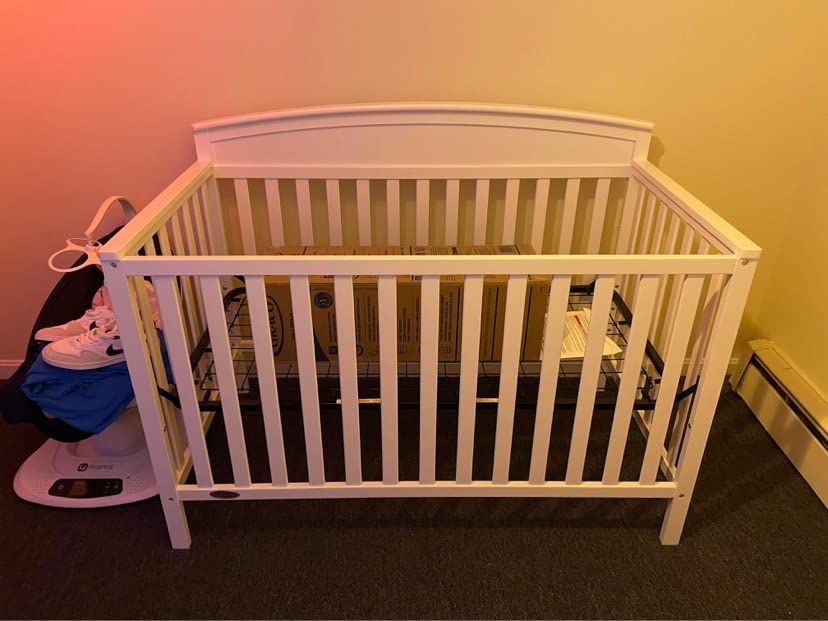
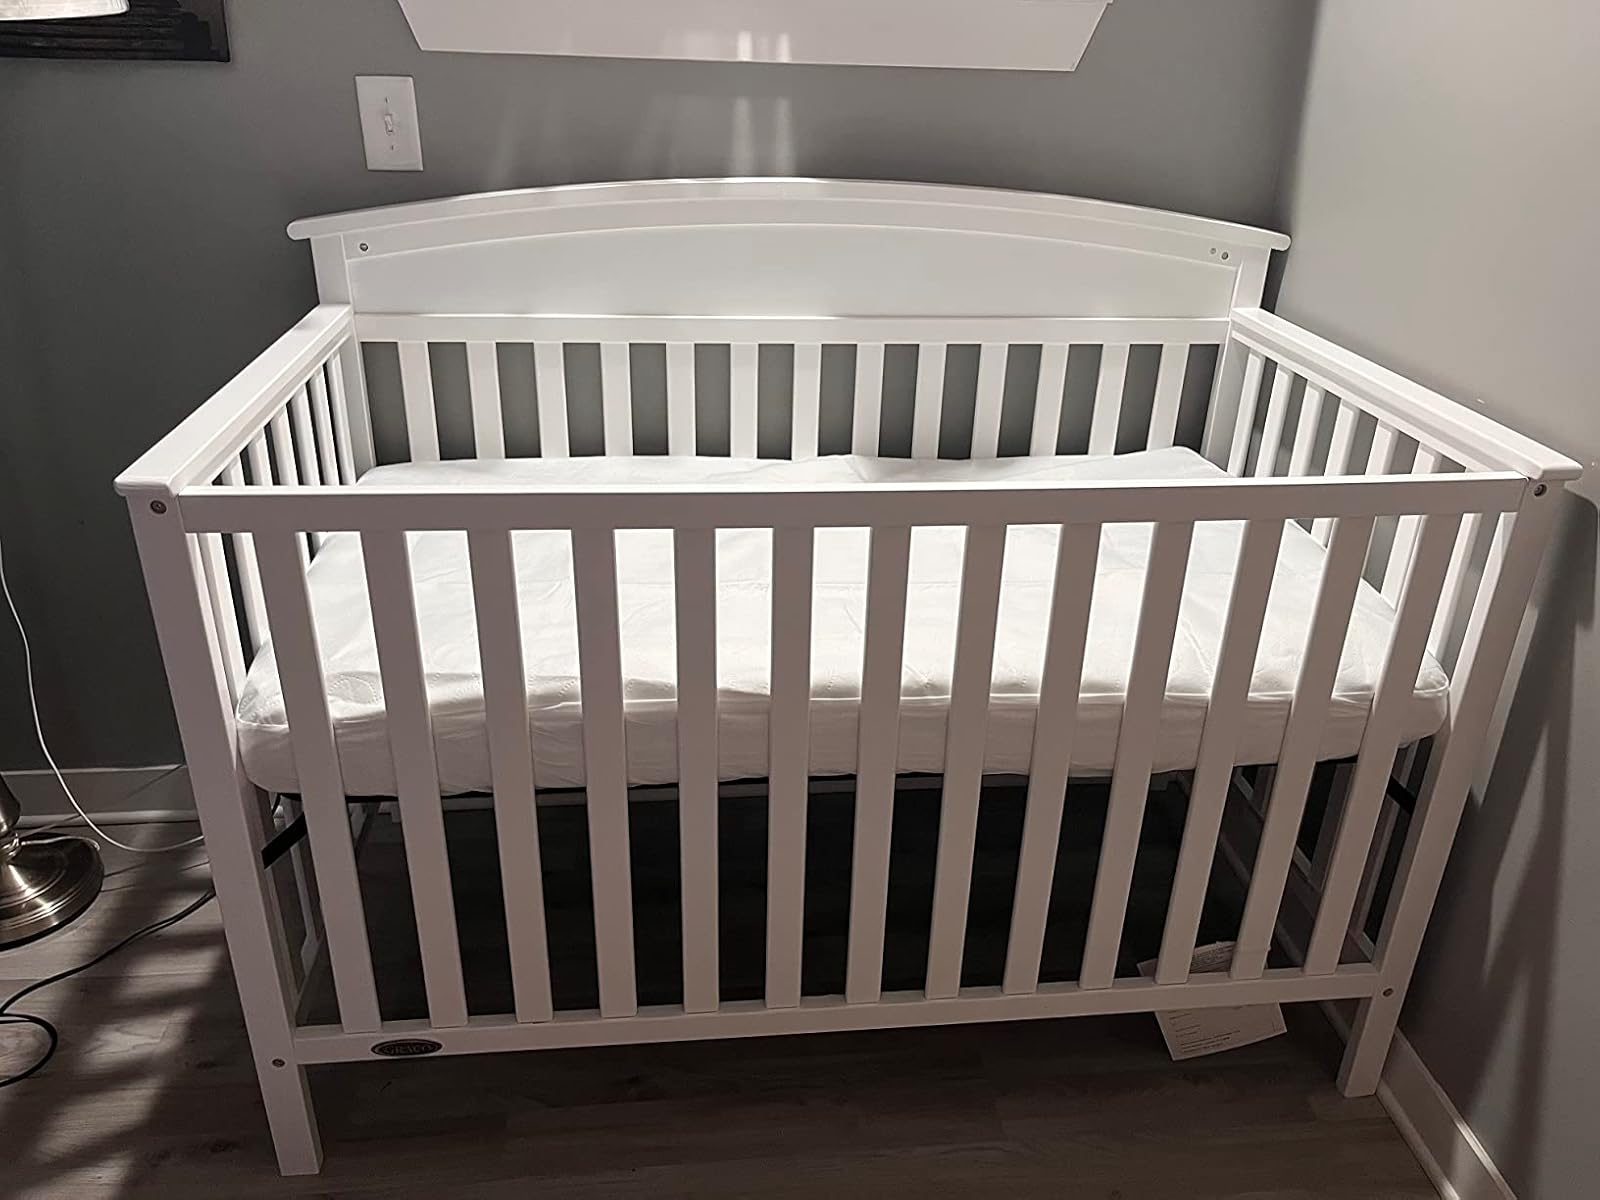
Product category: products_crib
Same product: yes